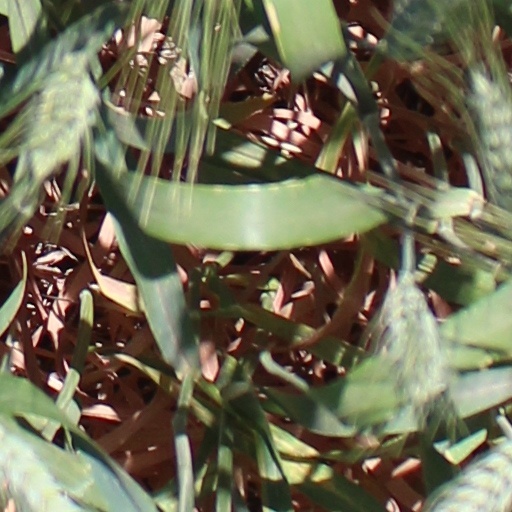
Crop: wheat